The Flea Theater

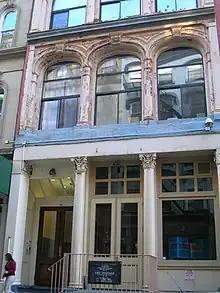
The Flea Theater's original space at 41 White Street in Tribeca.

Founded in 1996, the award-winning Flea Theater was originally formed to create, according to the theatre's website, “a joyful hell in a small space”. The Flea receives over 17,000 visitors each year. In March 2015, The Flea announced that Niegel Smith would be taking over for Jim Simpson as its new artistic director.